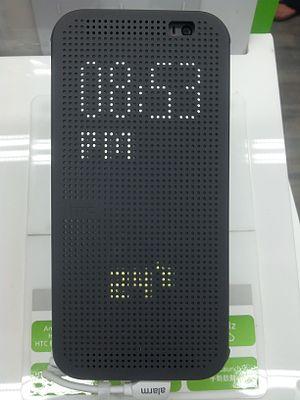
HTC One (M8) avec un étui HTC Dot View